Bowling Green station

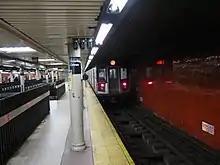
The orange tiles on the walls date to the 1970s renovation.

As early as the mid-1960s, local civic group Downtown-Local Manhattan Association had raised concerns that the Bowling Green station was severely overcrowded during rush hours. The association commissioned a study of the neighborhood, which recommended that the station's platform be extended and that its entrances be widened. In 1970, the New York City Planning Commission considered transferring the Custom House's unused air rights to 1 Broadway, where the Walter Kidde Company planned to build a 50-story skyscraper. In exchange, the Walter Kidde Company would have been required to pay for numerous improvements to the surrounding area. Local civic groups also proposed connecting the station to the basements of skyscrapers in the area, as well as to the then-separate South Ferry and Whitehall Street stations and a planned terminal for the Second Avenue Subway. By the early 1970s, the station had 14 million passengers per year.